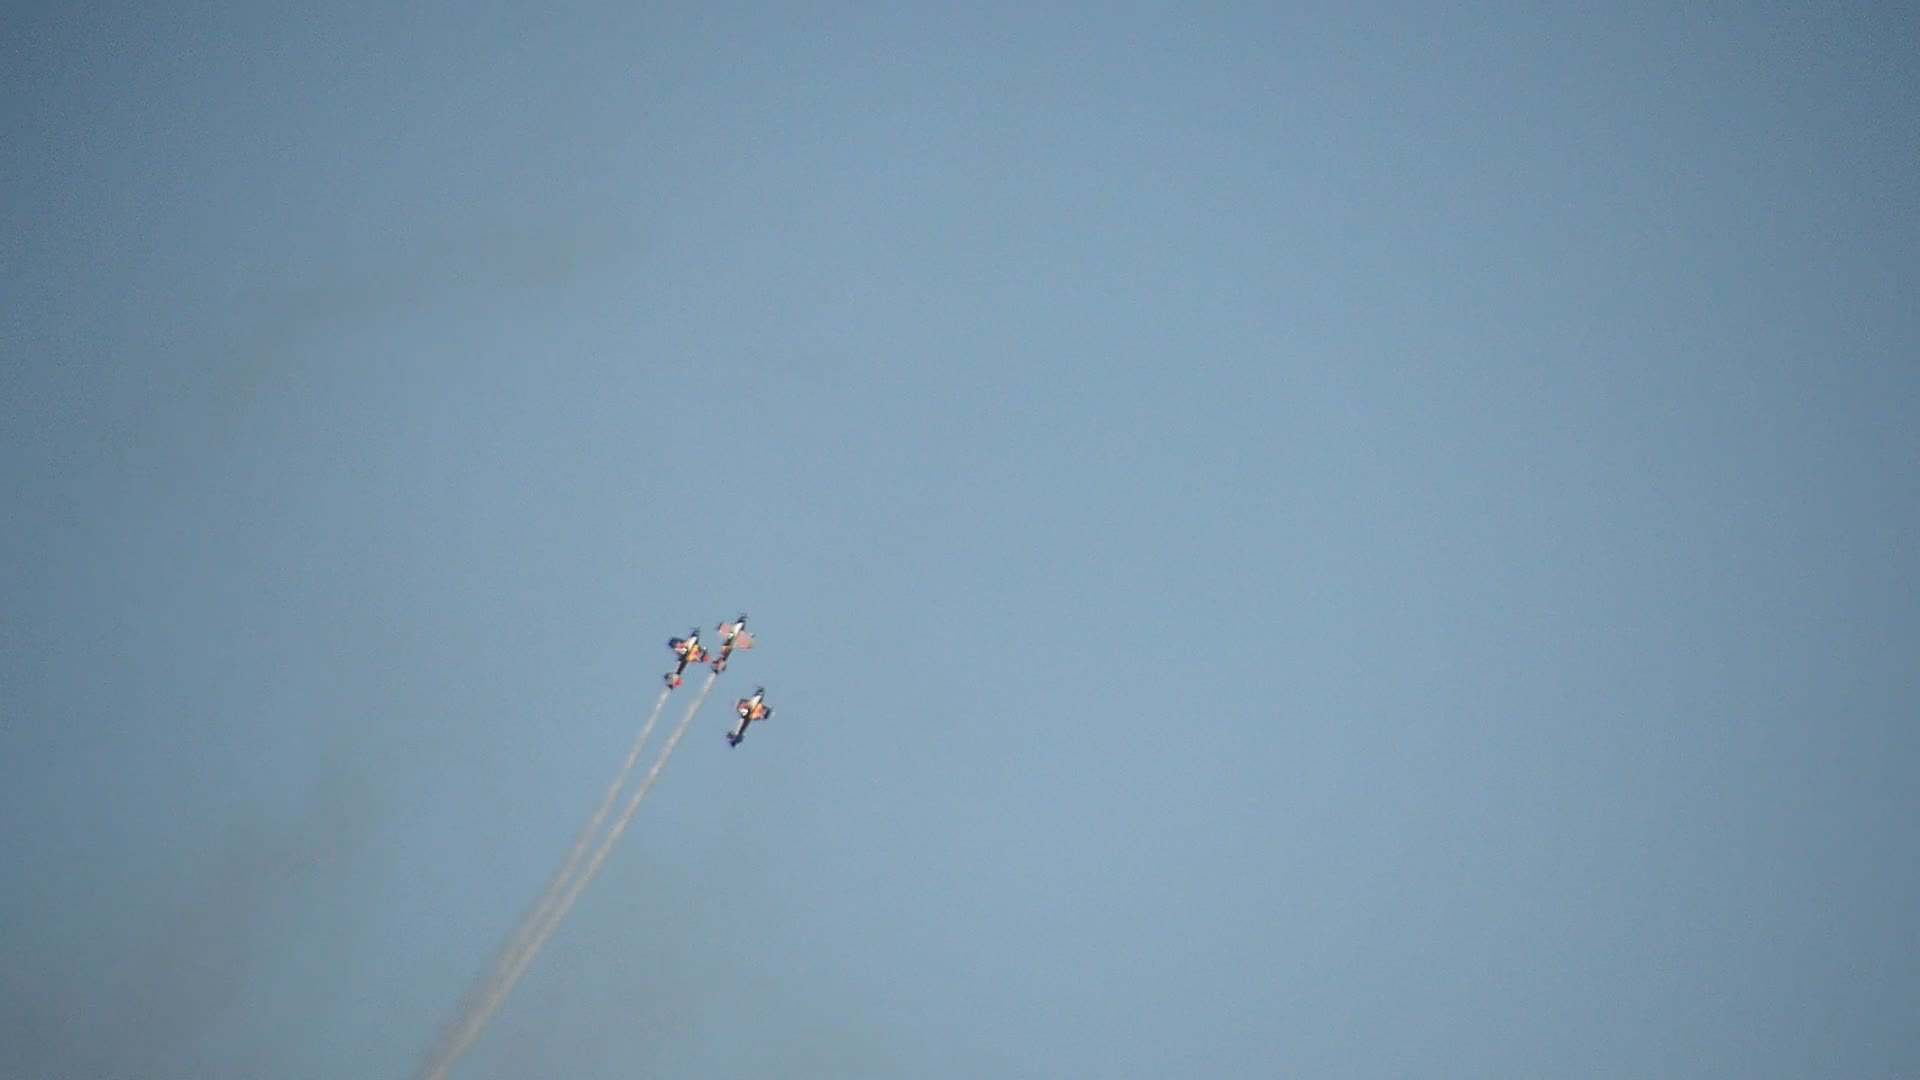
sky, flying, aircraft, flight, blue, extreme sport, toy, parachute, team, sports, finland, helsinki, bulls, planes, aerobatic, zlin, z50lx, atmosphere of earth, windsports, kite sports